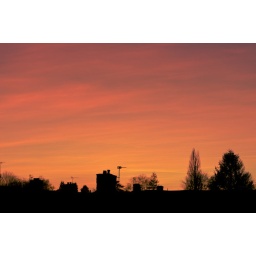
this time with more orange in the sky